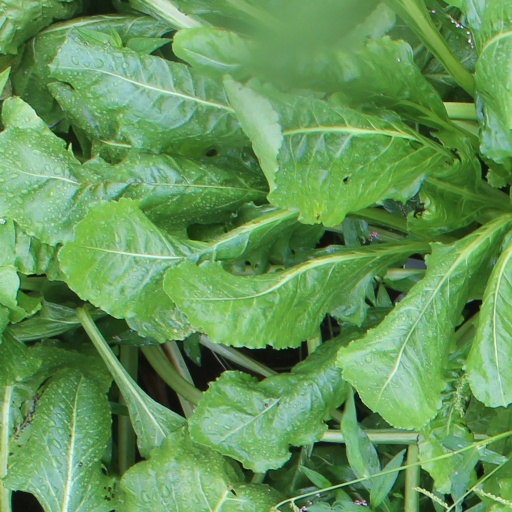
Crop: sugar beet